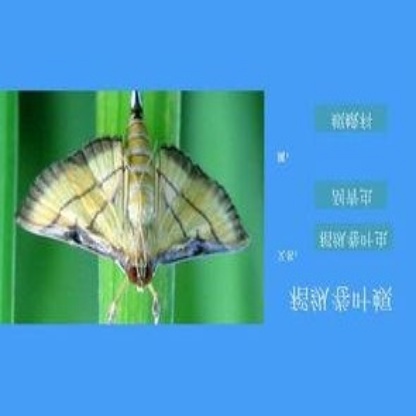
Nhãn: Sâu cuốn lá nhỏ ( Rice leaf folder)